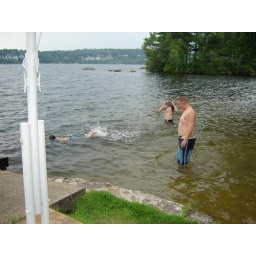
the boys in the water